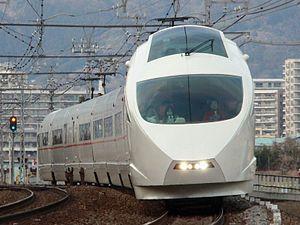
Odakyu 50000 série «VSE» (Vault Super Express) 日本語: 小田急電鉄 50000形 한국어: 오다큐 전철 50000형 전동차 Português: Série Odakyu 50000 ""VSE"" (Vault Super Express) 中文: 小田急50000型電聯車"
La ligne Odakyū Odawara est la ligne ferroviaire principale de la compagnie Odakyū au Japon. Elle relie la gare de Shinjuku à Tokyo à celle d'Odawara dans la préfecture de Kanagawa. C'est une ligne avec un fort trafic de trains de banlieue, mais également avec des services express touristiques Romancecar vers Hakone, Gotenba, Numazu et Enoshima.
La ligne Odakyū Tama est une ligne ferroviaire de la compagnie privée Odakyū dans la région de Kantō au Japon. Elle relie la gare de Shin-Yurigaoka à Kawasaki dans la préfecture de Kanagawa à celle de Karakida à Tama dans la préfecture de Tokyo. C'est une ligne avec un trafic de trains de banlieue qui permet aux habitants de la ville nouvelle de Tama de rejoindre Shinjuku par la ligne Odakyū Odawara ou de continuer dans Tokyo par la ligne Chiyoda.